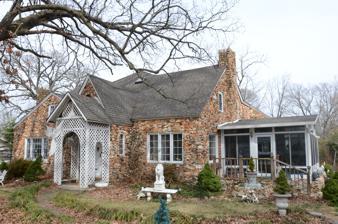
Building: Smith House (Bentonville, Arkansas)
Country: United States of America
Year built: 1925
Historic house in Arkansas, United States United States historic place Smith House U.S. National Register of Historic Places Location in Arkansas Show map of Arkansas Location in United States Show map of the United States Location 806 N.W. A St, Bentonville, Arkansas Coordinates 36°22′51″N 94°12′33″W / 36.38083°N 94.20917°W / 36.38083; -94.20917 Area less than one acre Built 1925 ( 1925 ) Architect Breathwaite, Willard Architectural style Tudor Revival MPS Benton County MRA NRHP reference No. 96001273 Added to NRHP November 7, 1996 The Smith House is a historic house at 806 NW "A" Street in Bentonville, Arkansas .  It is a 1 + 1 ⁄ 2 -story L-shaped Tudor Revival house, with a rubblestone exterior.  Its main (west-facing) facade has a side- gable roof , with two projecting gable sections.  The left one is broader and has a shallow pitch roof, while that at the center is narrower and steeply pitched, sheltering the entrance.  It is decorated with latticework that frames the entrance.  Built c. 1925, it is the only known Tudor Revival style house of this sort in Benton County . The house was listed on the National Register of Historic Places in 1996. See also National Register of Historic Places listings in Benton County, Arkansas References